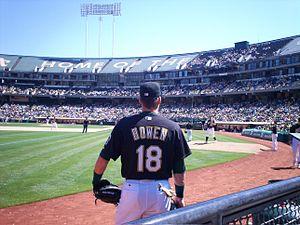
Rob McClure Bowen est un receveur de baseball qui a joué en Ligue majeure de 2003 à 2008.